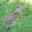
Label: rabbit